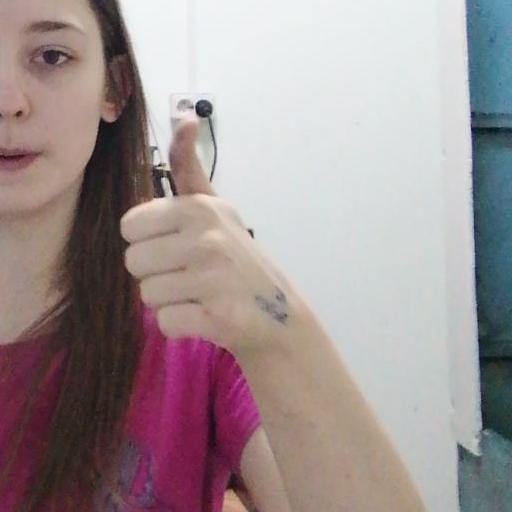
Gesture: like